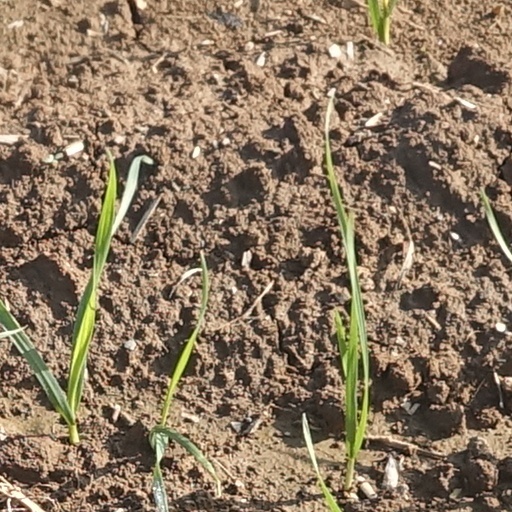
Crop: wheat